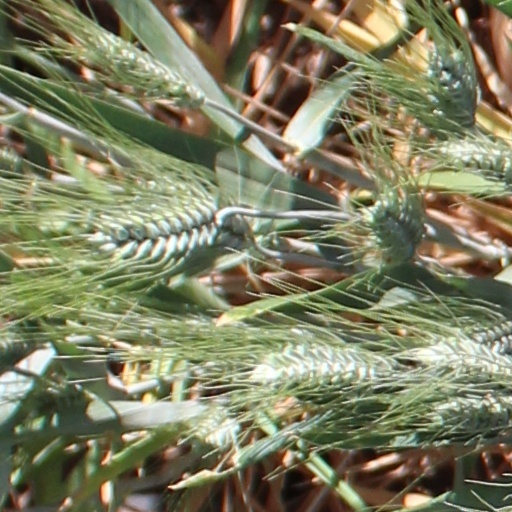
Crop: wheat